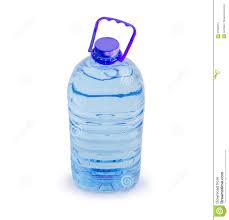
Waste category: plastic